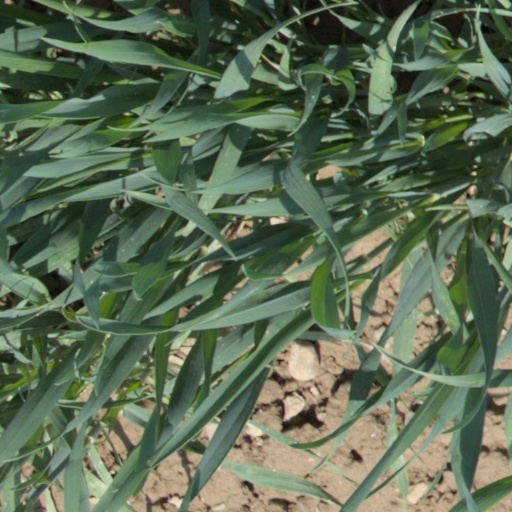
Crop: wheat